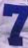
Number: 7